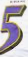
Number: 5